Kirrawee, New South Wales

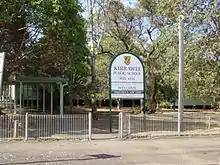
Kirrawee Public School

Education facilities within Kirrawee include Kirrawee High School and Kirrawee Public School, along with a number of pre-schools and childcare centres. Gymea Technology High School also lies on Kirrawee's outskirts.